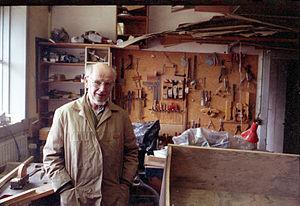
Un atelier est un local ou un espace consacré à la fabrication, dans une usine, chez un artisan ou un artiste.